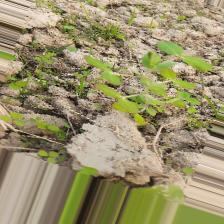
Label: Lentil Rust